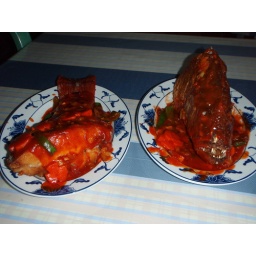
Sweet and sour fish (the Asian red snapper) peronally made for us by a professional chef. It was huge!